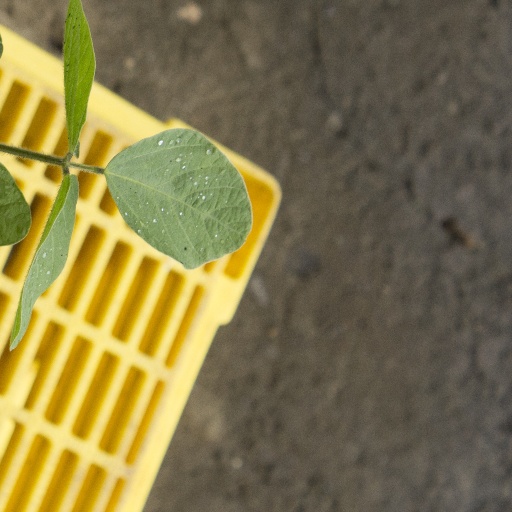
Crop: soybean